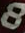
Number: 8